Black-footed ferret

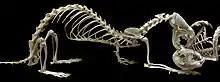
Skeletons of black-footed ferret (left) and prairie dog (right) articulated to show the predator-prey relationship between the two. (Museum of Osteology)

In Mellette County, South Dakota, black-tailed prairie dog remains occurred in 91% of 82 black-footed ferret scats. Mouse remains occurred in 26% of scats. Mouse remains could not be identified to species; however, deer mice, northern grasshopper mice, and house mice were captured in snap-trap surveys. Potential prey items included thirteen-lined ground squirrels, plains pocket gophers, mountain cottontails, upland sandpipers, horned larks, and western meadowlarks.